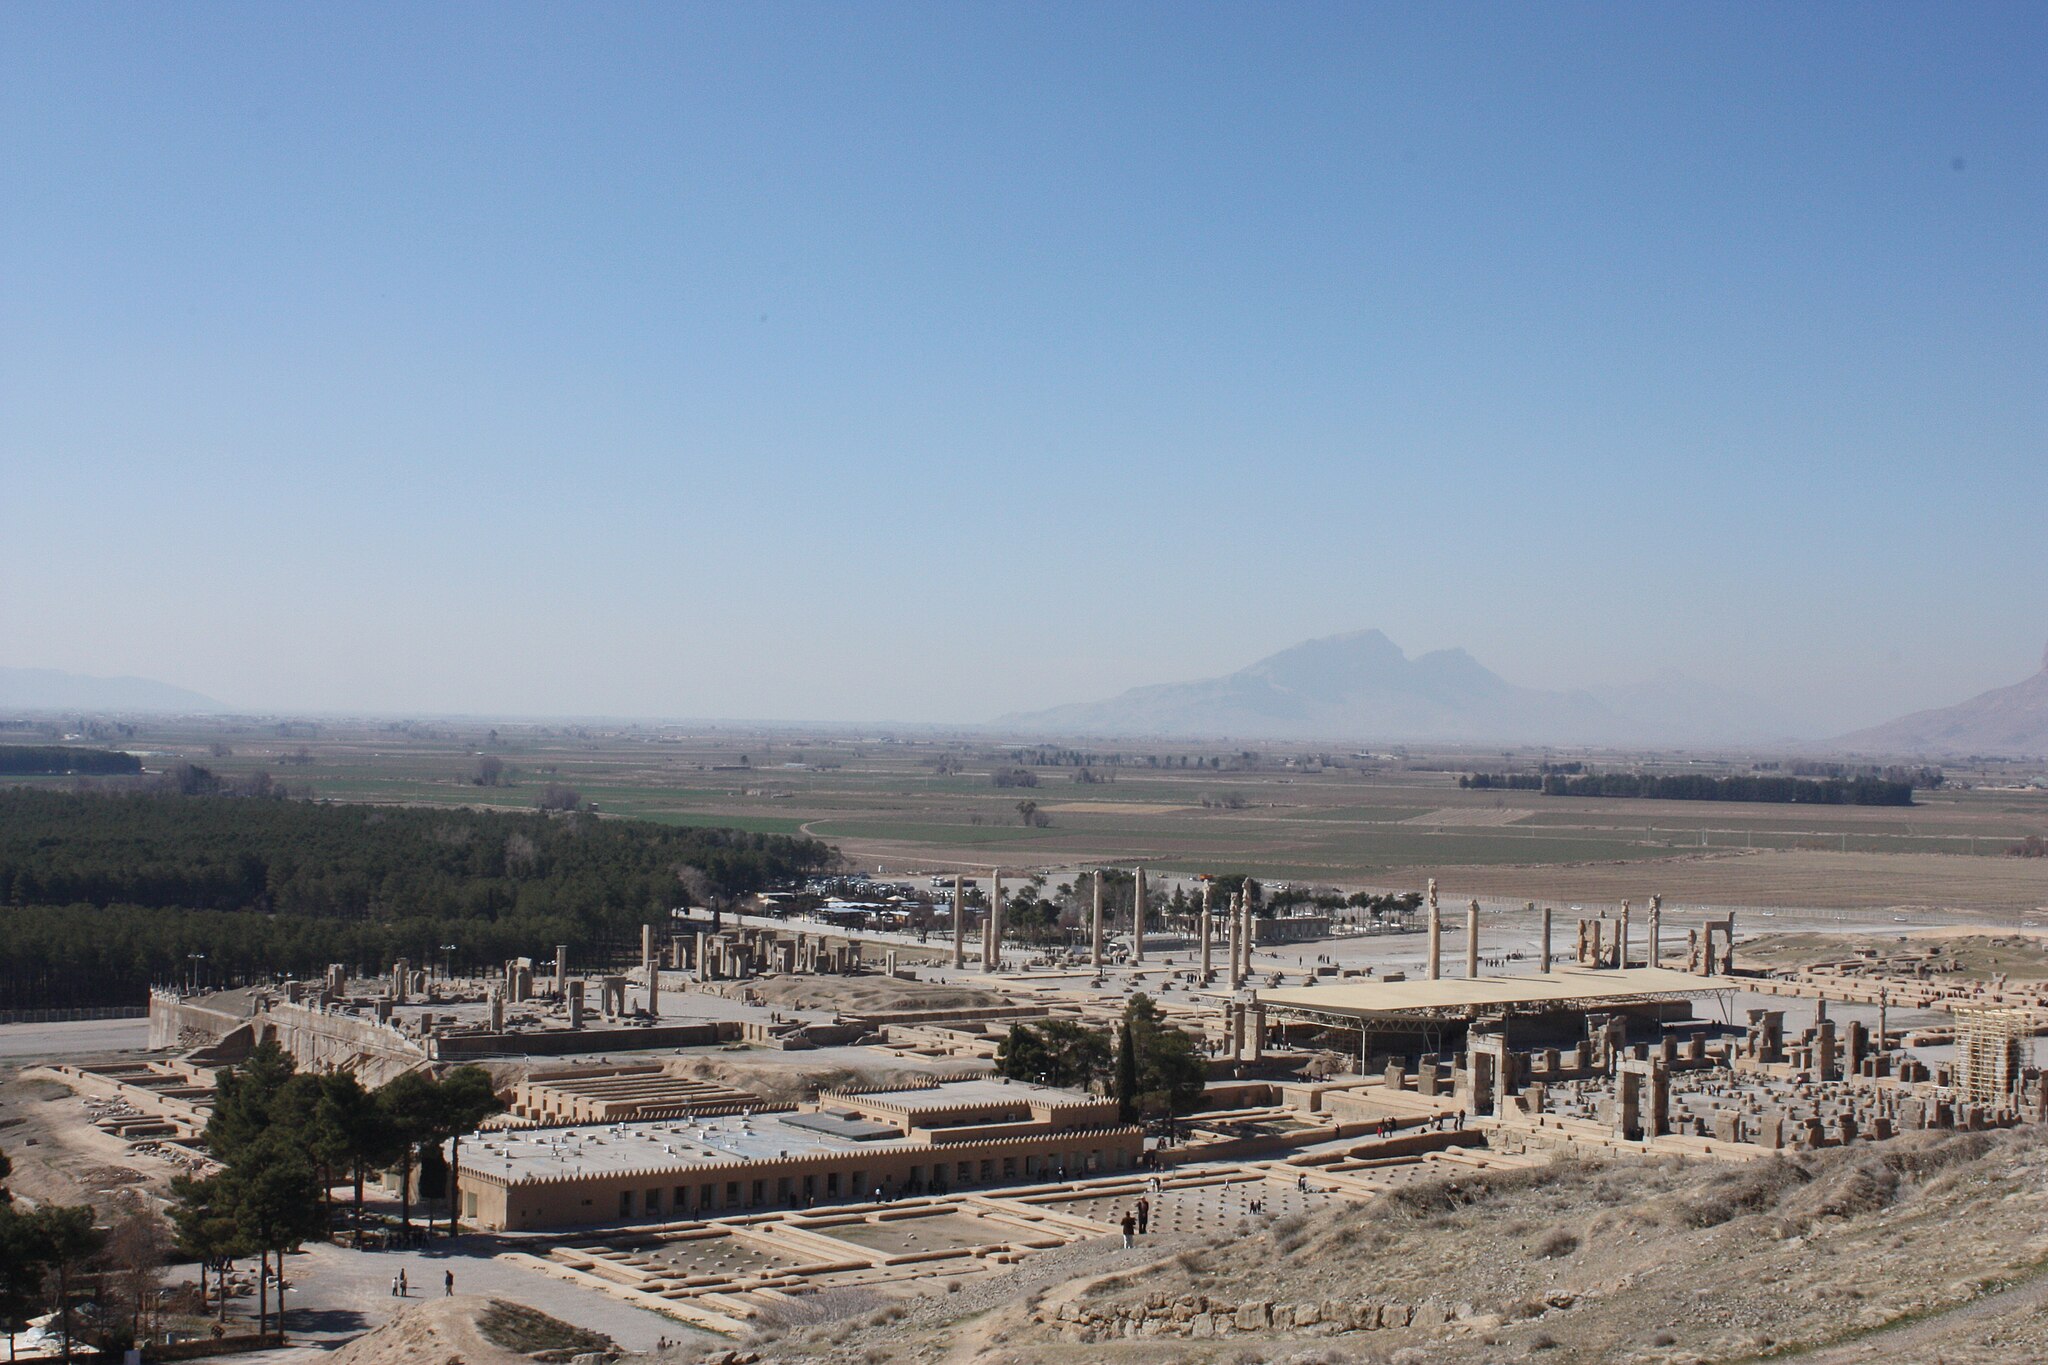
Title: Takhtejamshid 1249
Description: Persepolis in Shiraz
Date: 2009-04-03
Categories: GFDL, Taken with Canon EOS 450D, License migration redundant, Self-published work, General views of Persepolis